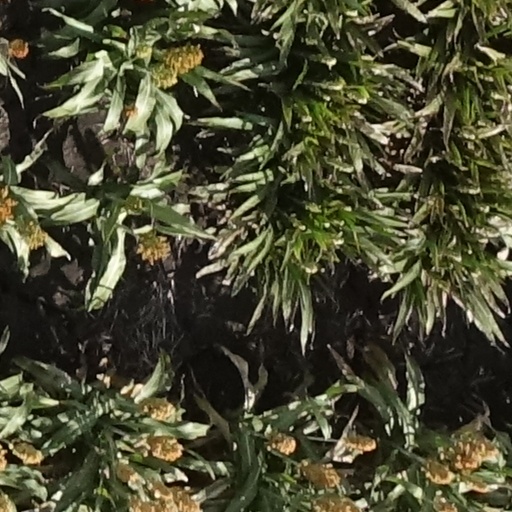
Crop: sorghum